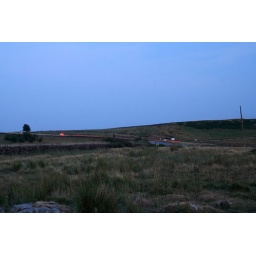
around owler bar road at night